Question: What length are the sleeves on the shirt?
Tambaya: Nawane tsawon hannin rigar?
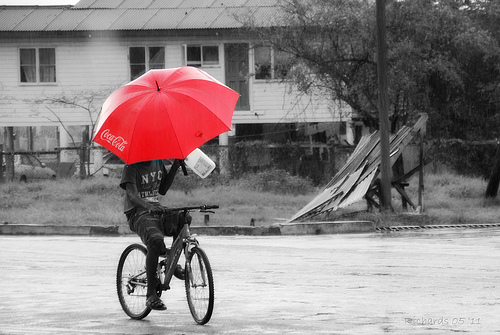
Answer: Short.
Amsa: Karamine.